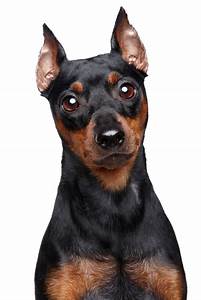
Label: cane